Outsize cargo

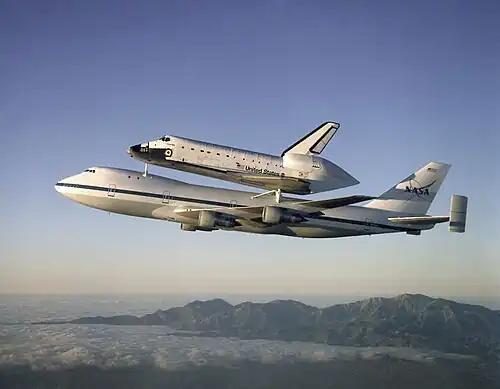
Shuttle Carrier Aircraft carrying Space Shuttle "Atlantis"

Outsize cargo is a designation given to goods of unusually large size. This term is often applied to cargo which cannot fit on standardized transport devices such as skids (pallets) or containers. This includes military and other vehicles.